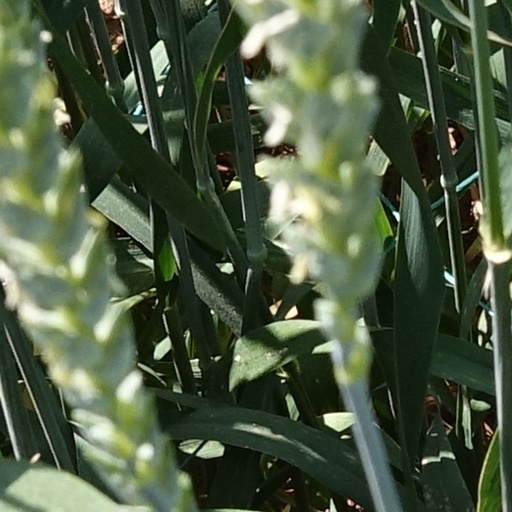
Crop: wheat